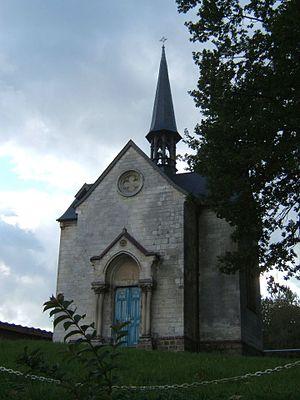
Chapelle funéraire des Hauteclocque de Wail
Wail est une commune française située dans le département du Pas-de-Calais en région Hauts-de-France.